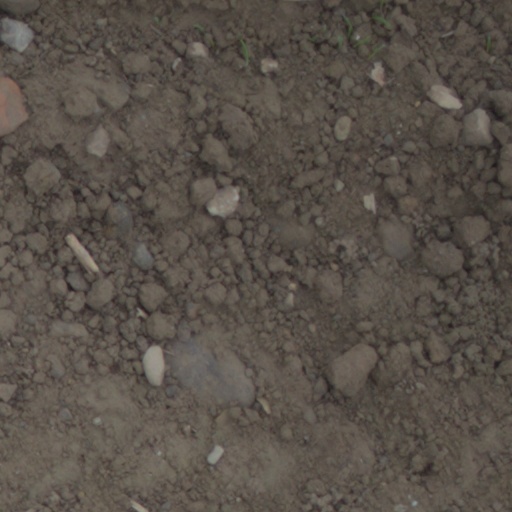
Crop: wheat